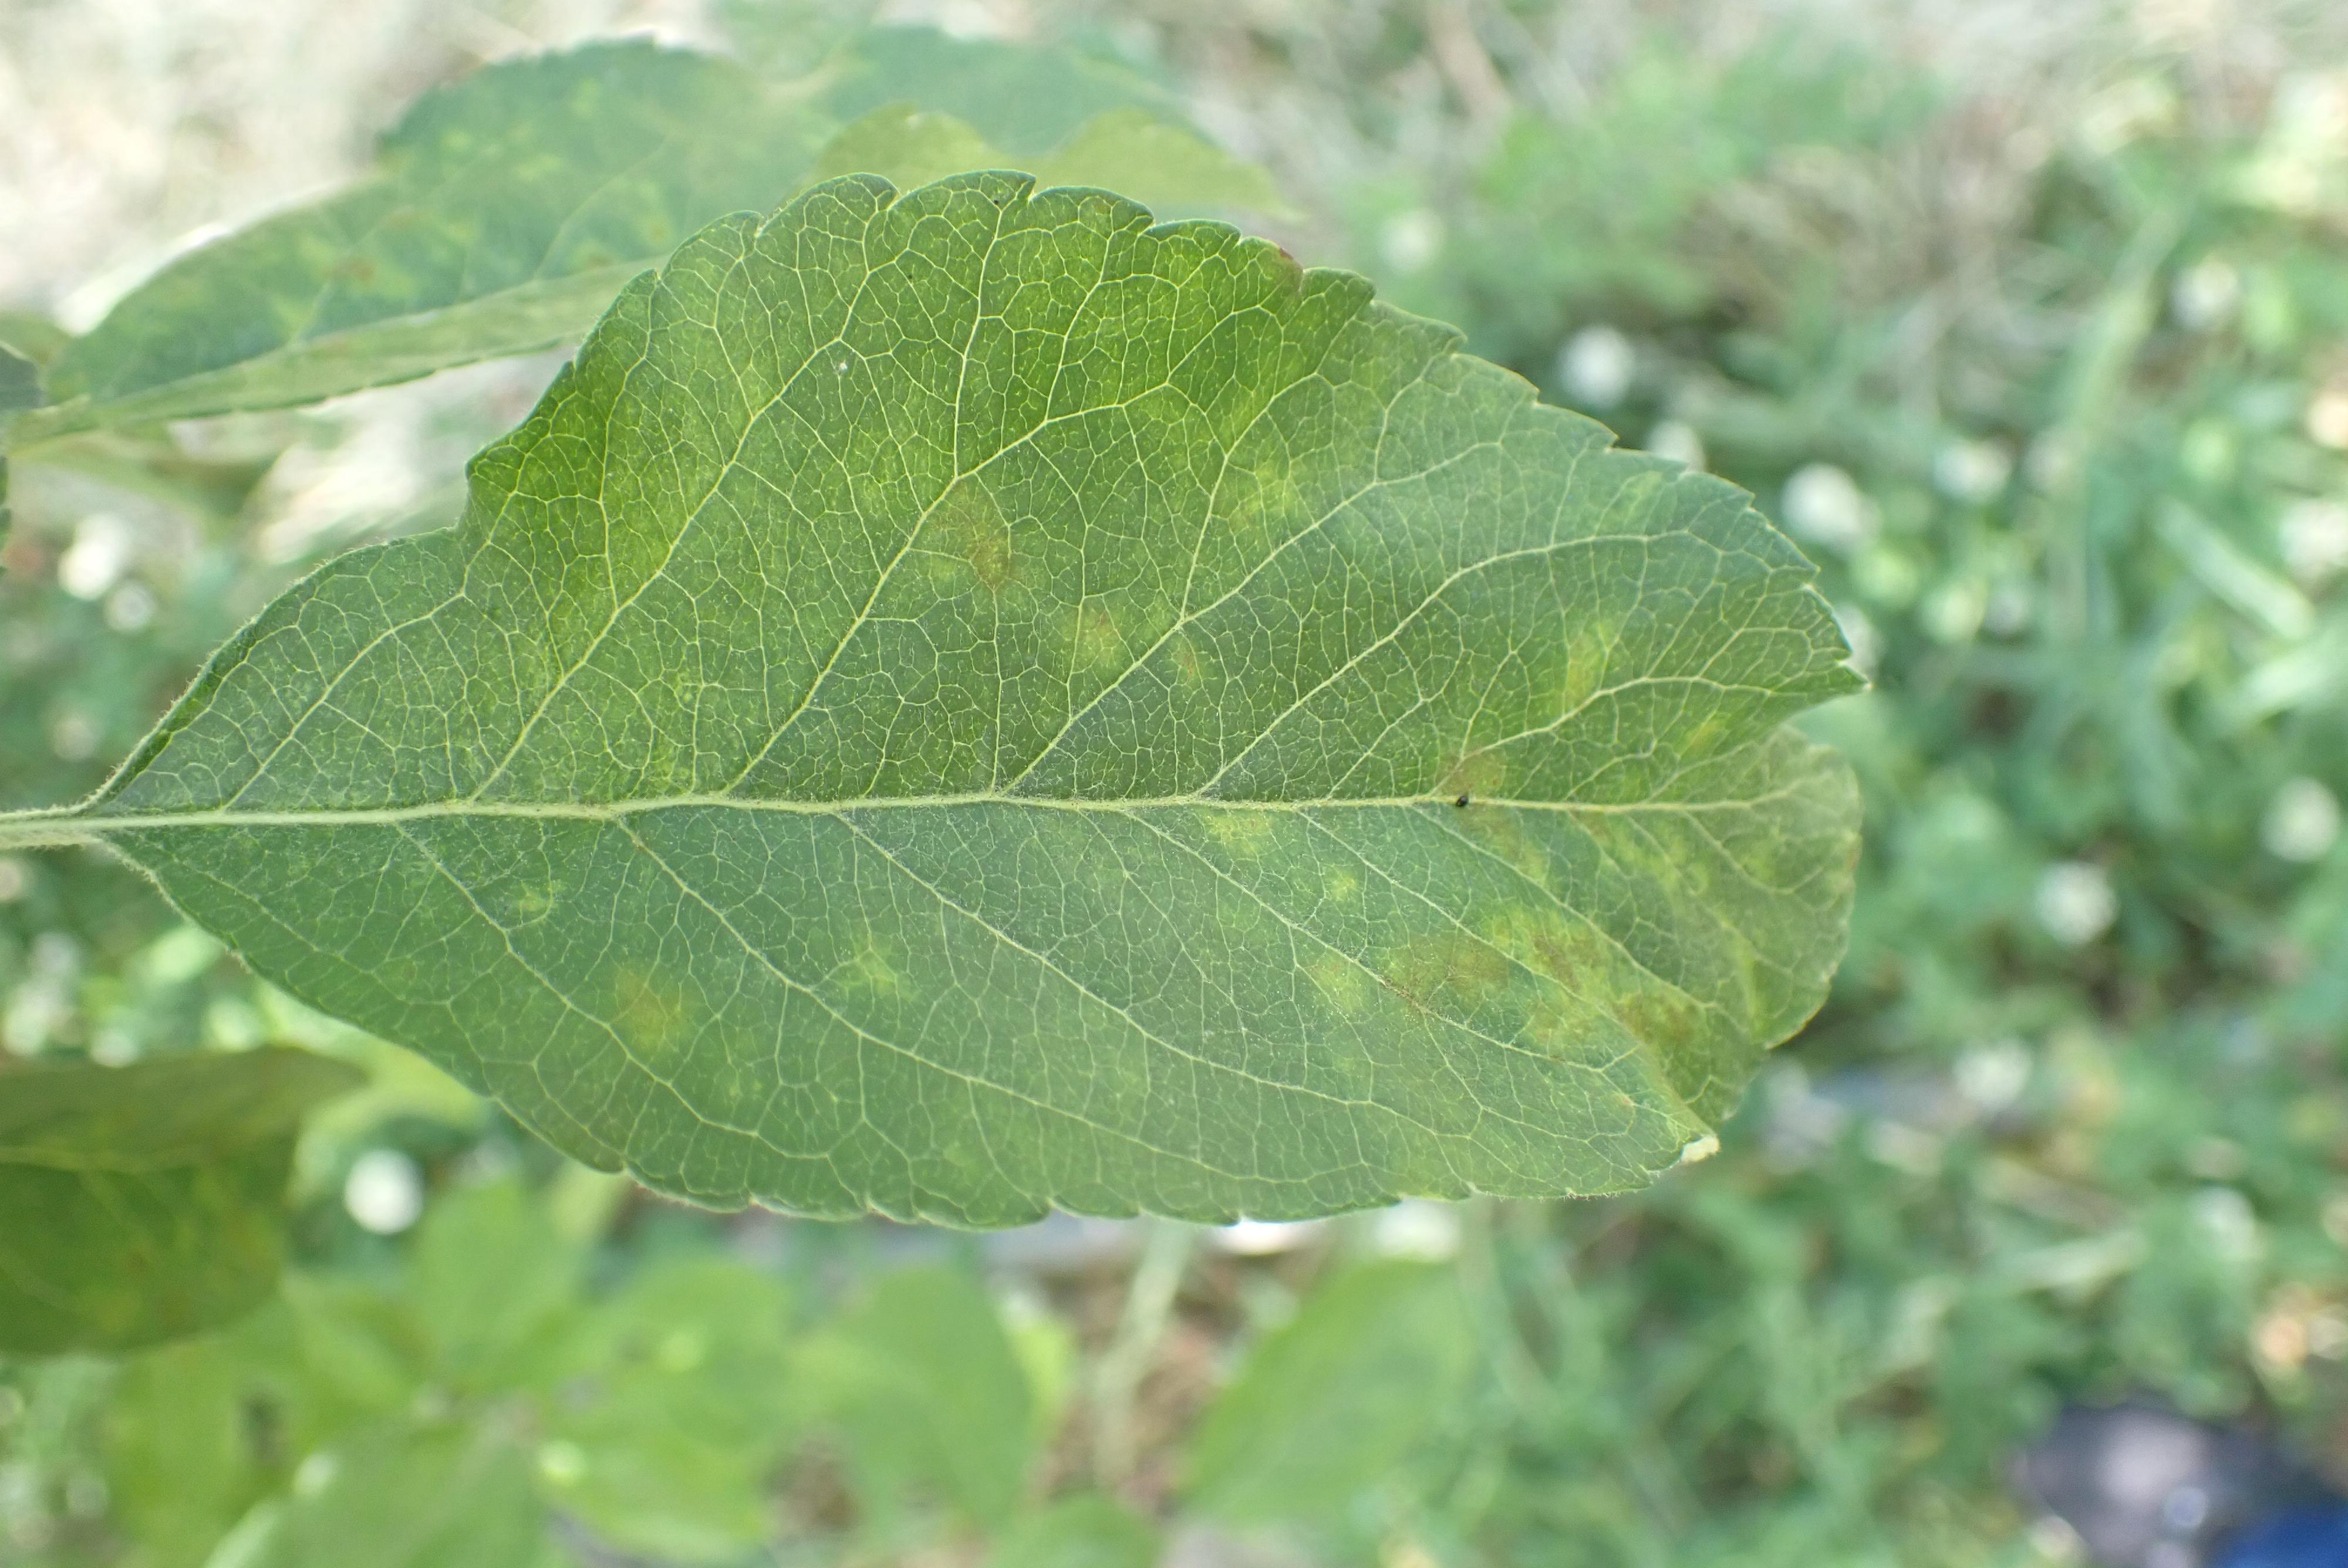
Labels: scab